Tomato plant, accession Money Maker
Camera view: bottom (45 deg); turntable rotation: 60 degrees
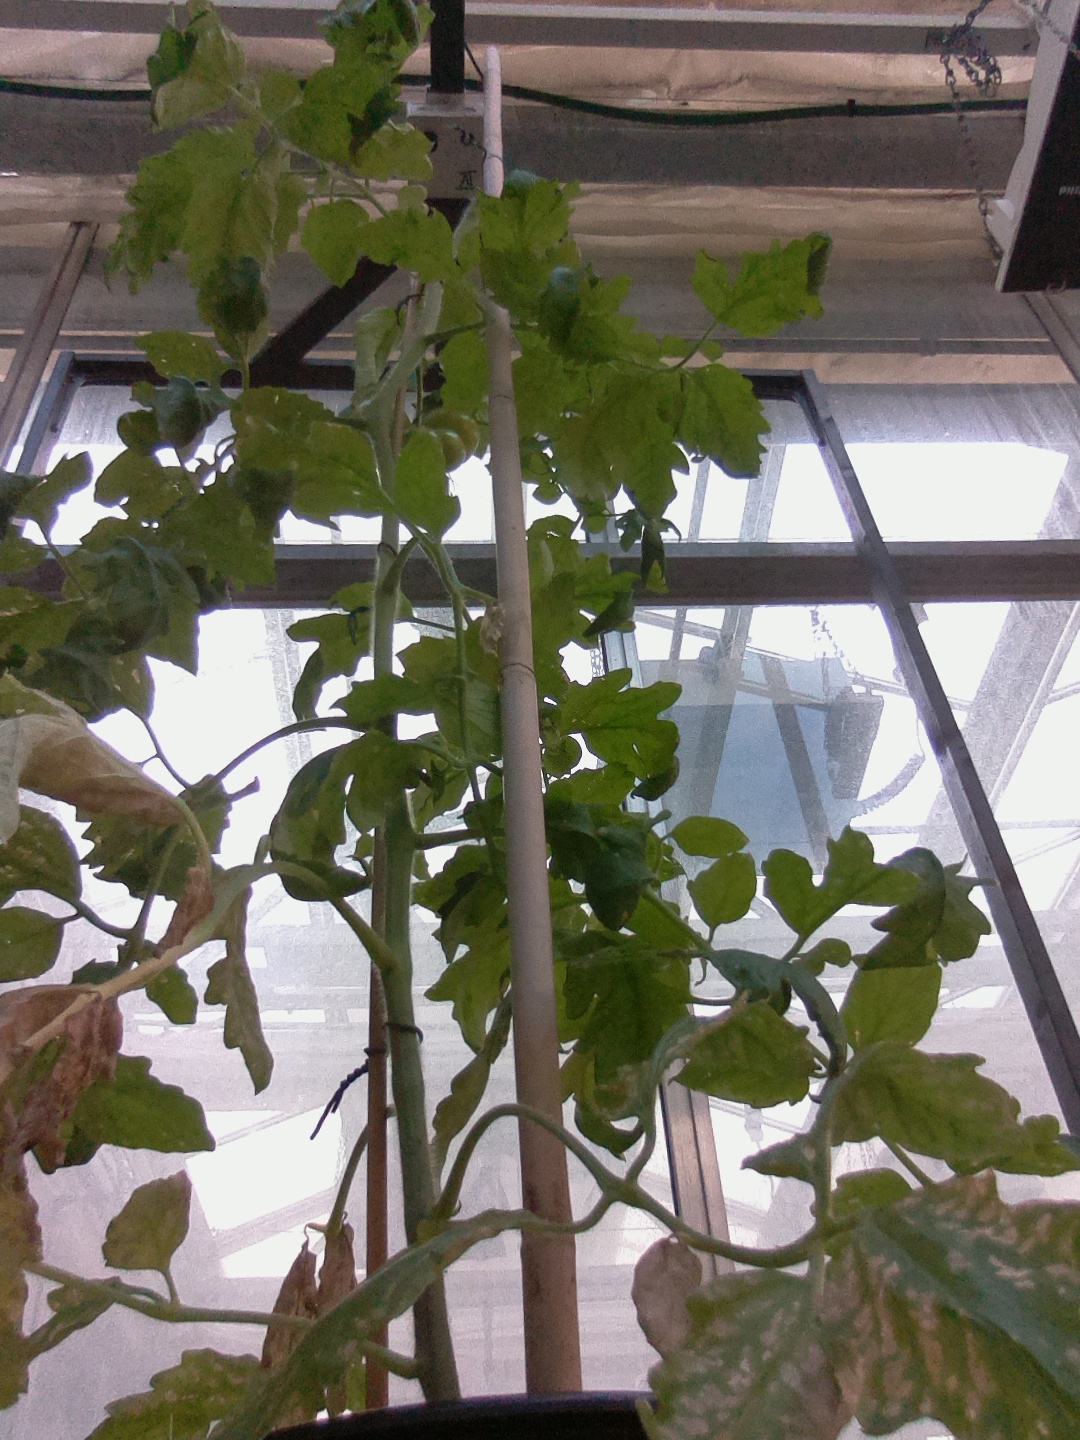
BBCH growth stage 74: 40%-50% of final fruit size